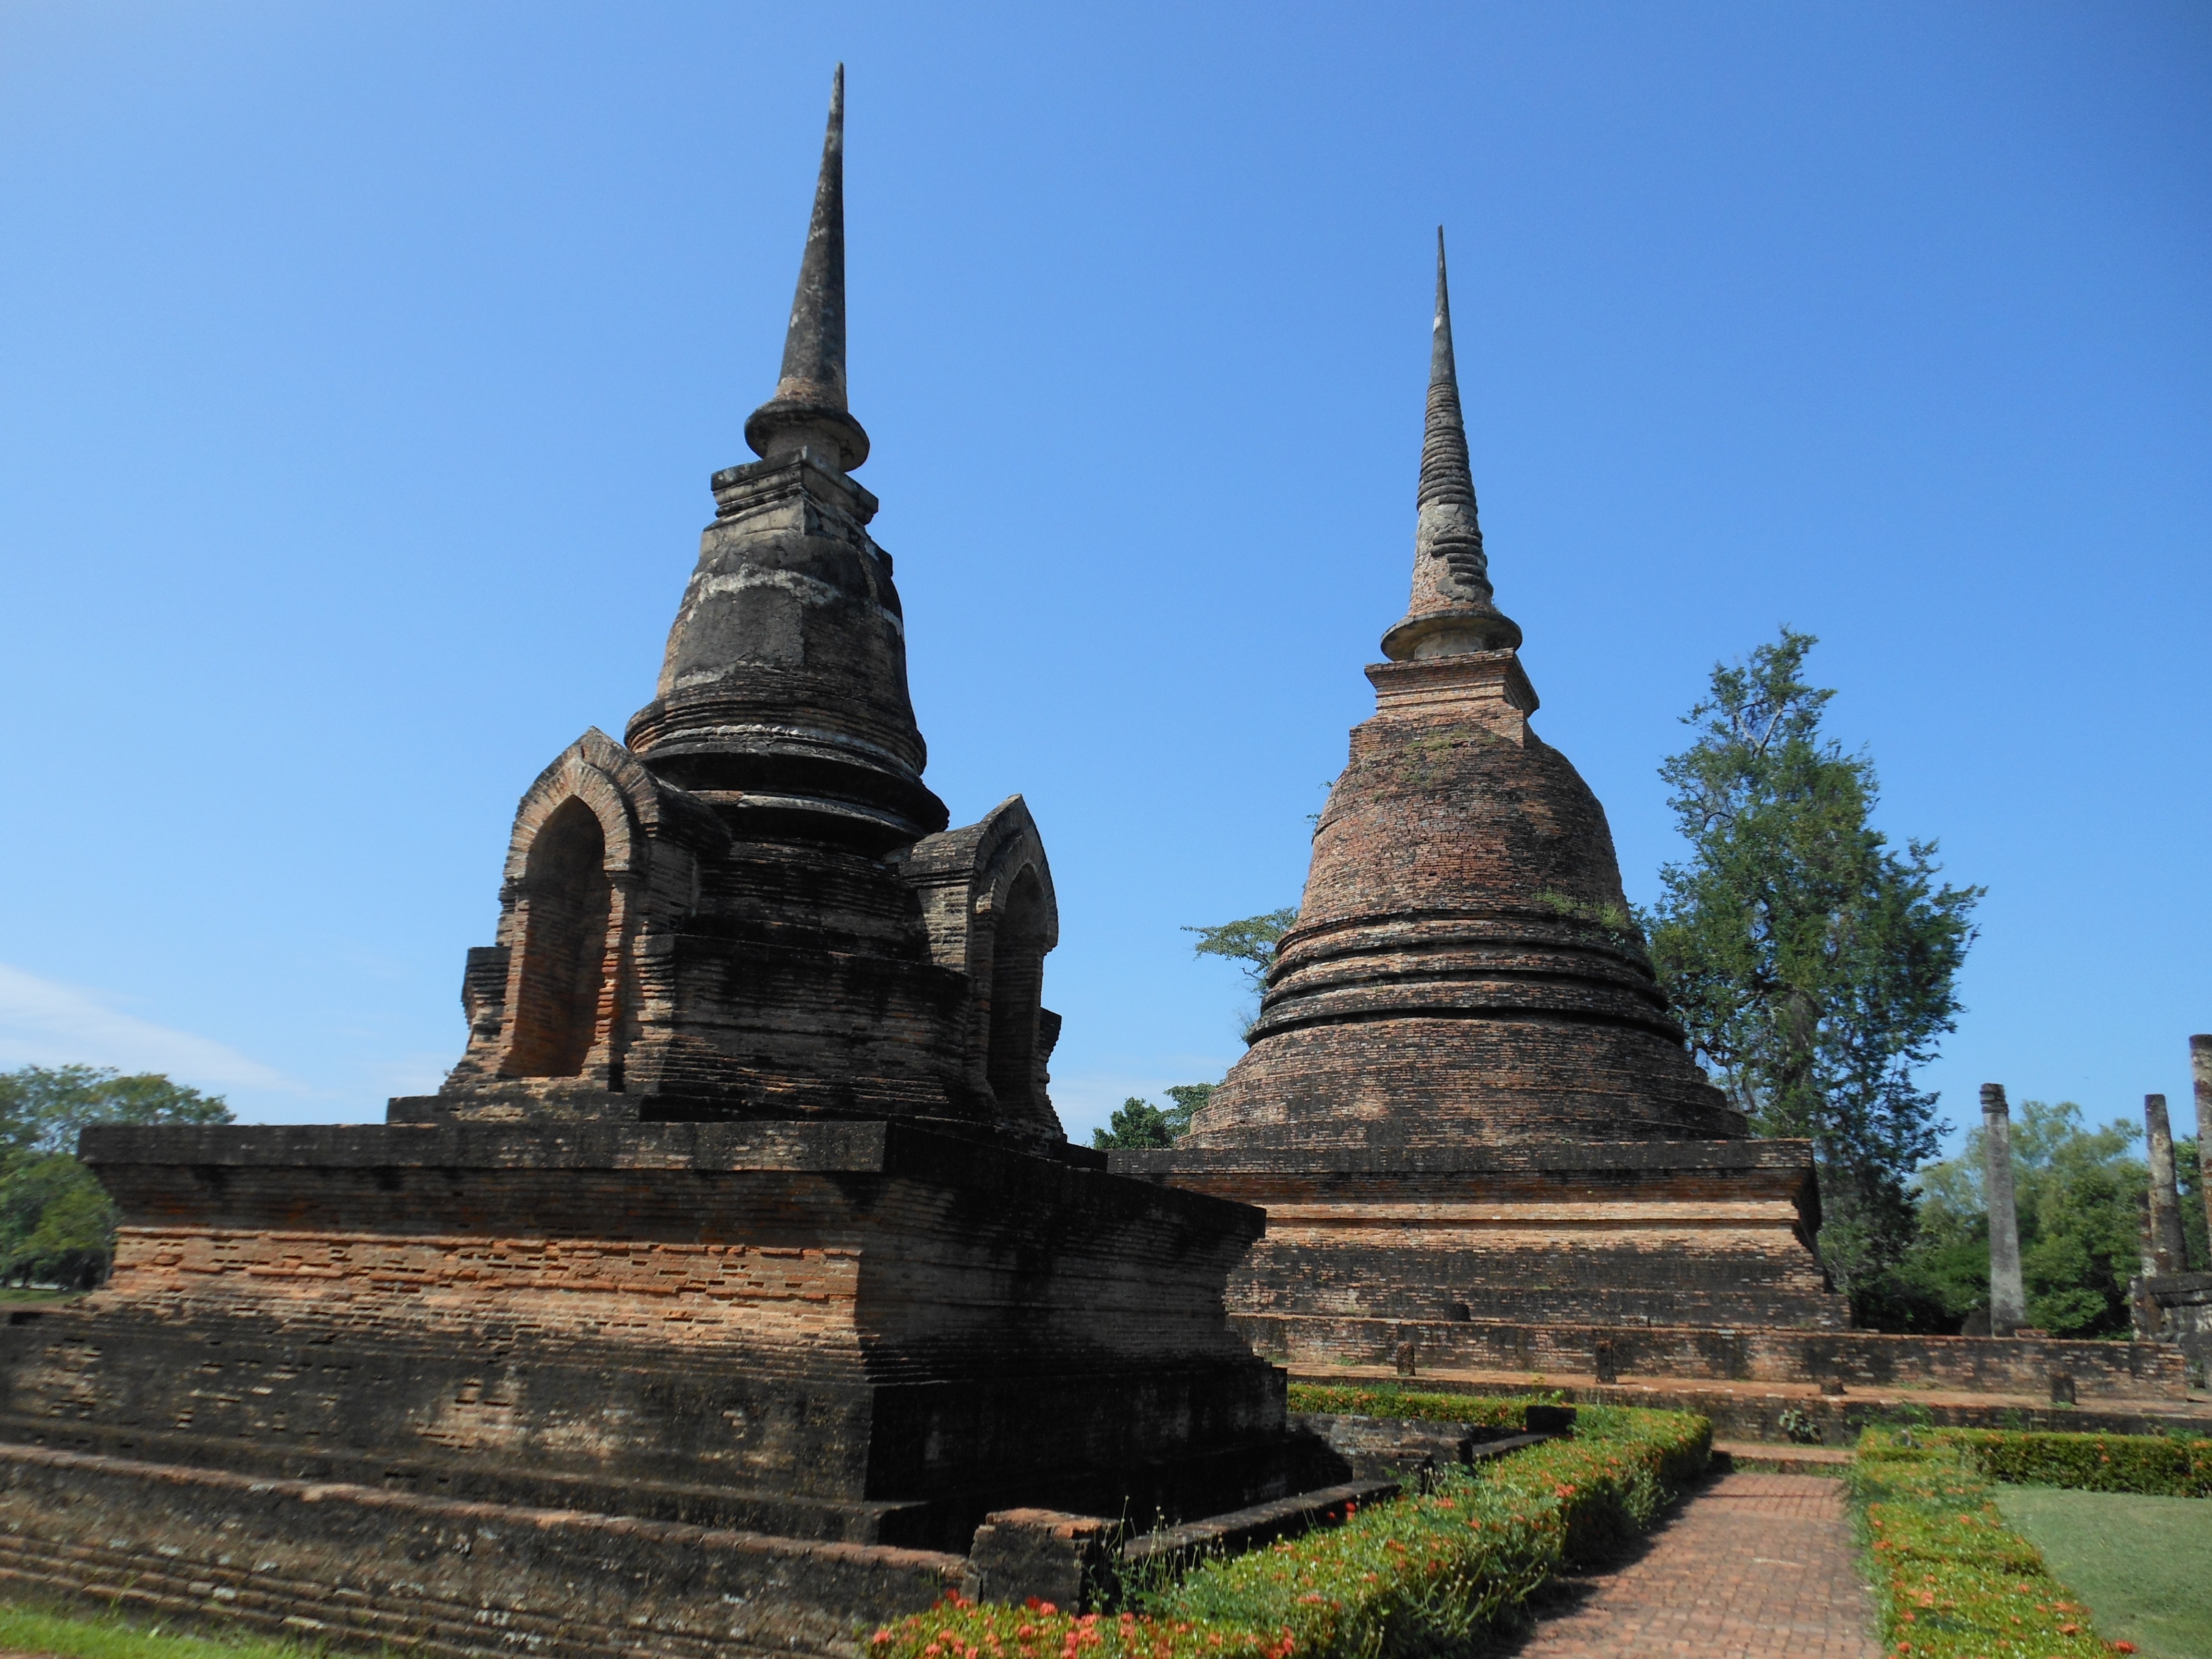
building, monument, tower, buddhist, buddhism, landmark, tourism, place of worship, thailand, temple, pagoda, wat, archaeological site, unesco world heritage site, hindu temple, historic site, ancient history, sukothai